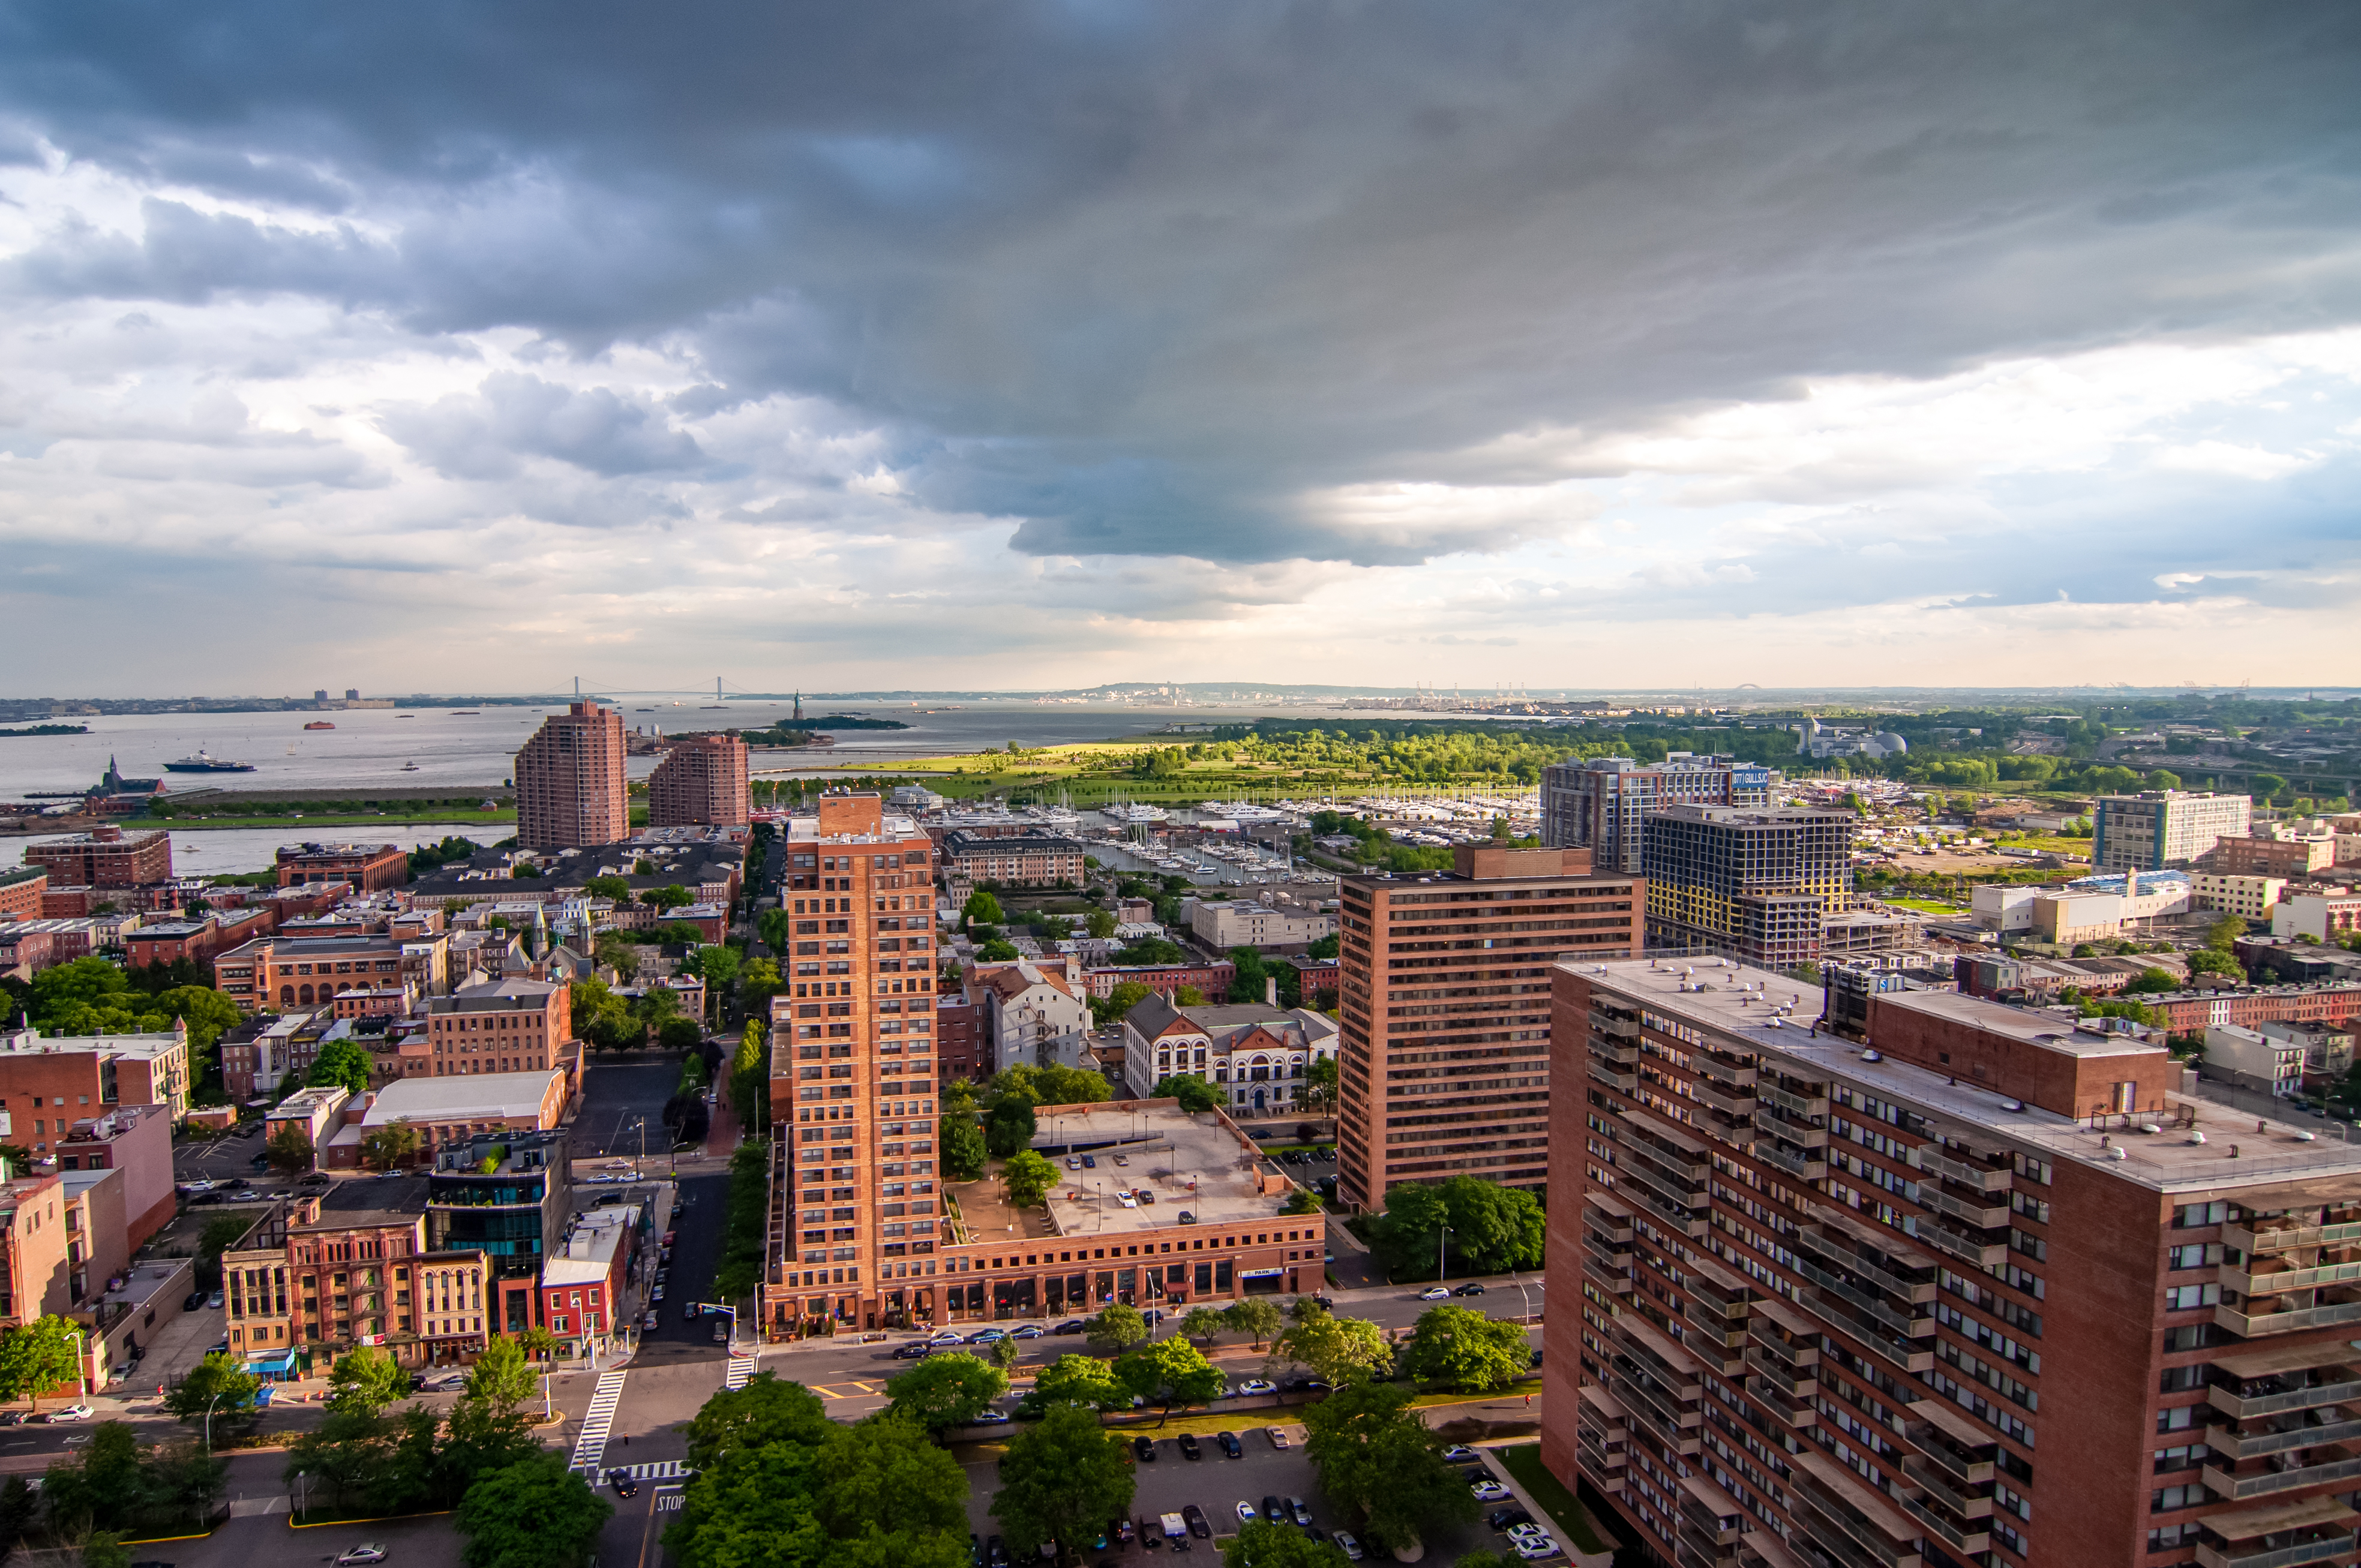
metropolitan area, urban area, city, sky, daytime, cityscape, human settlement, cloud, metropolis, building, roof, town, horizon, skyline, architecture, downtown, residential area, tower block, real estate, neighbourhood, aerial photography, condominium, skyscraper, landscape, tree, photography, mixed use, apartment, urban design, tourism, tower, bird's eye view, suburb, meteorological phenomenon, vacation, panorama, house, hill